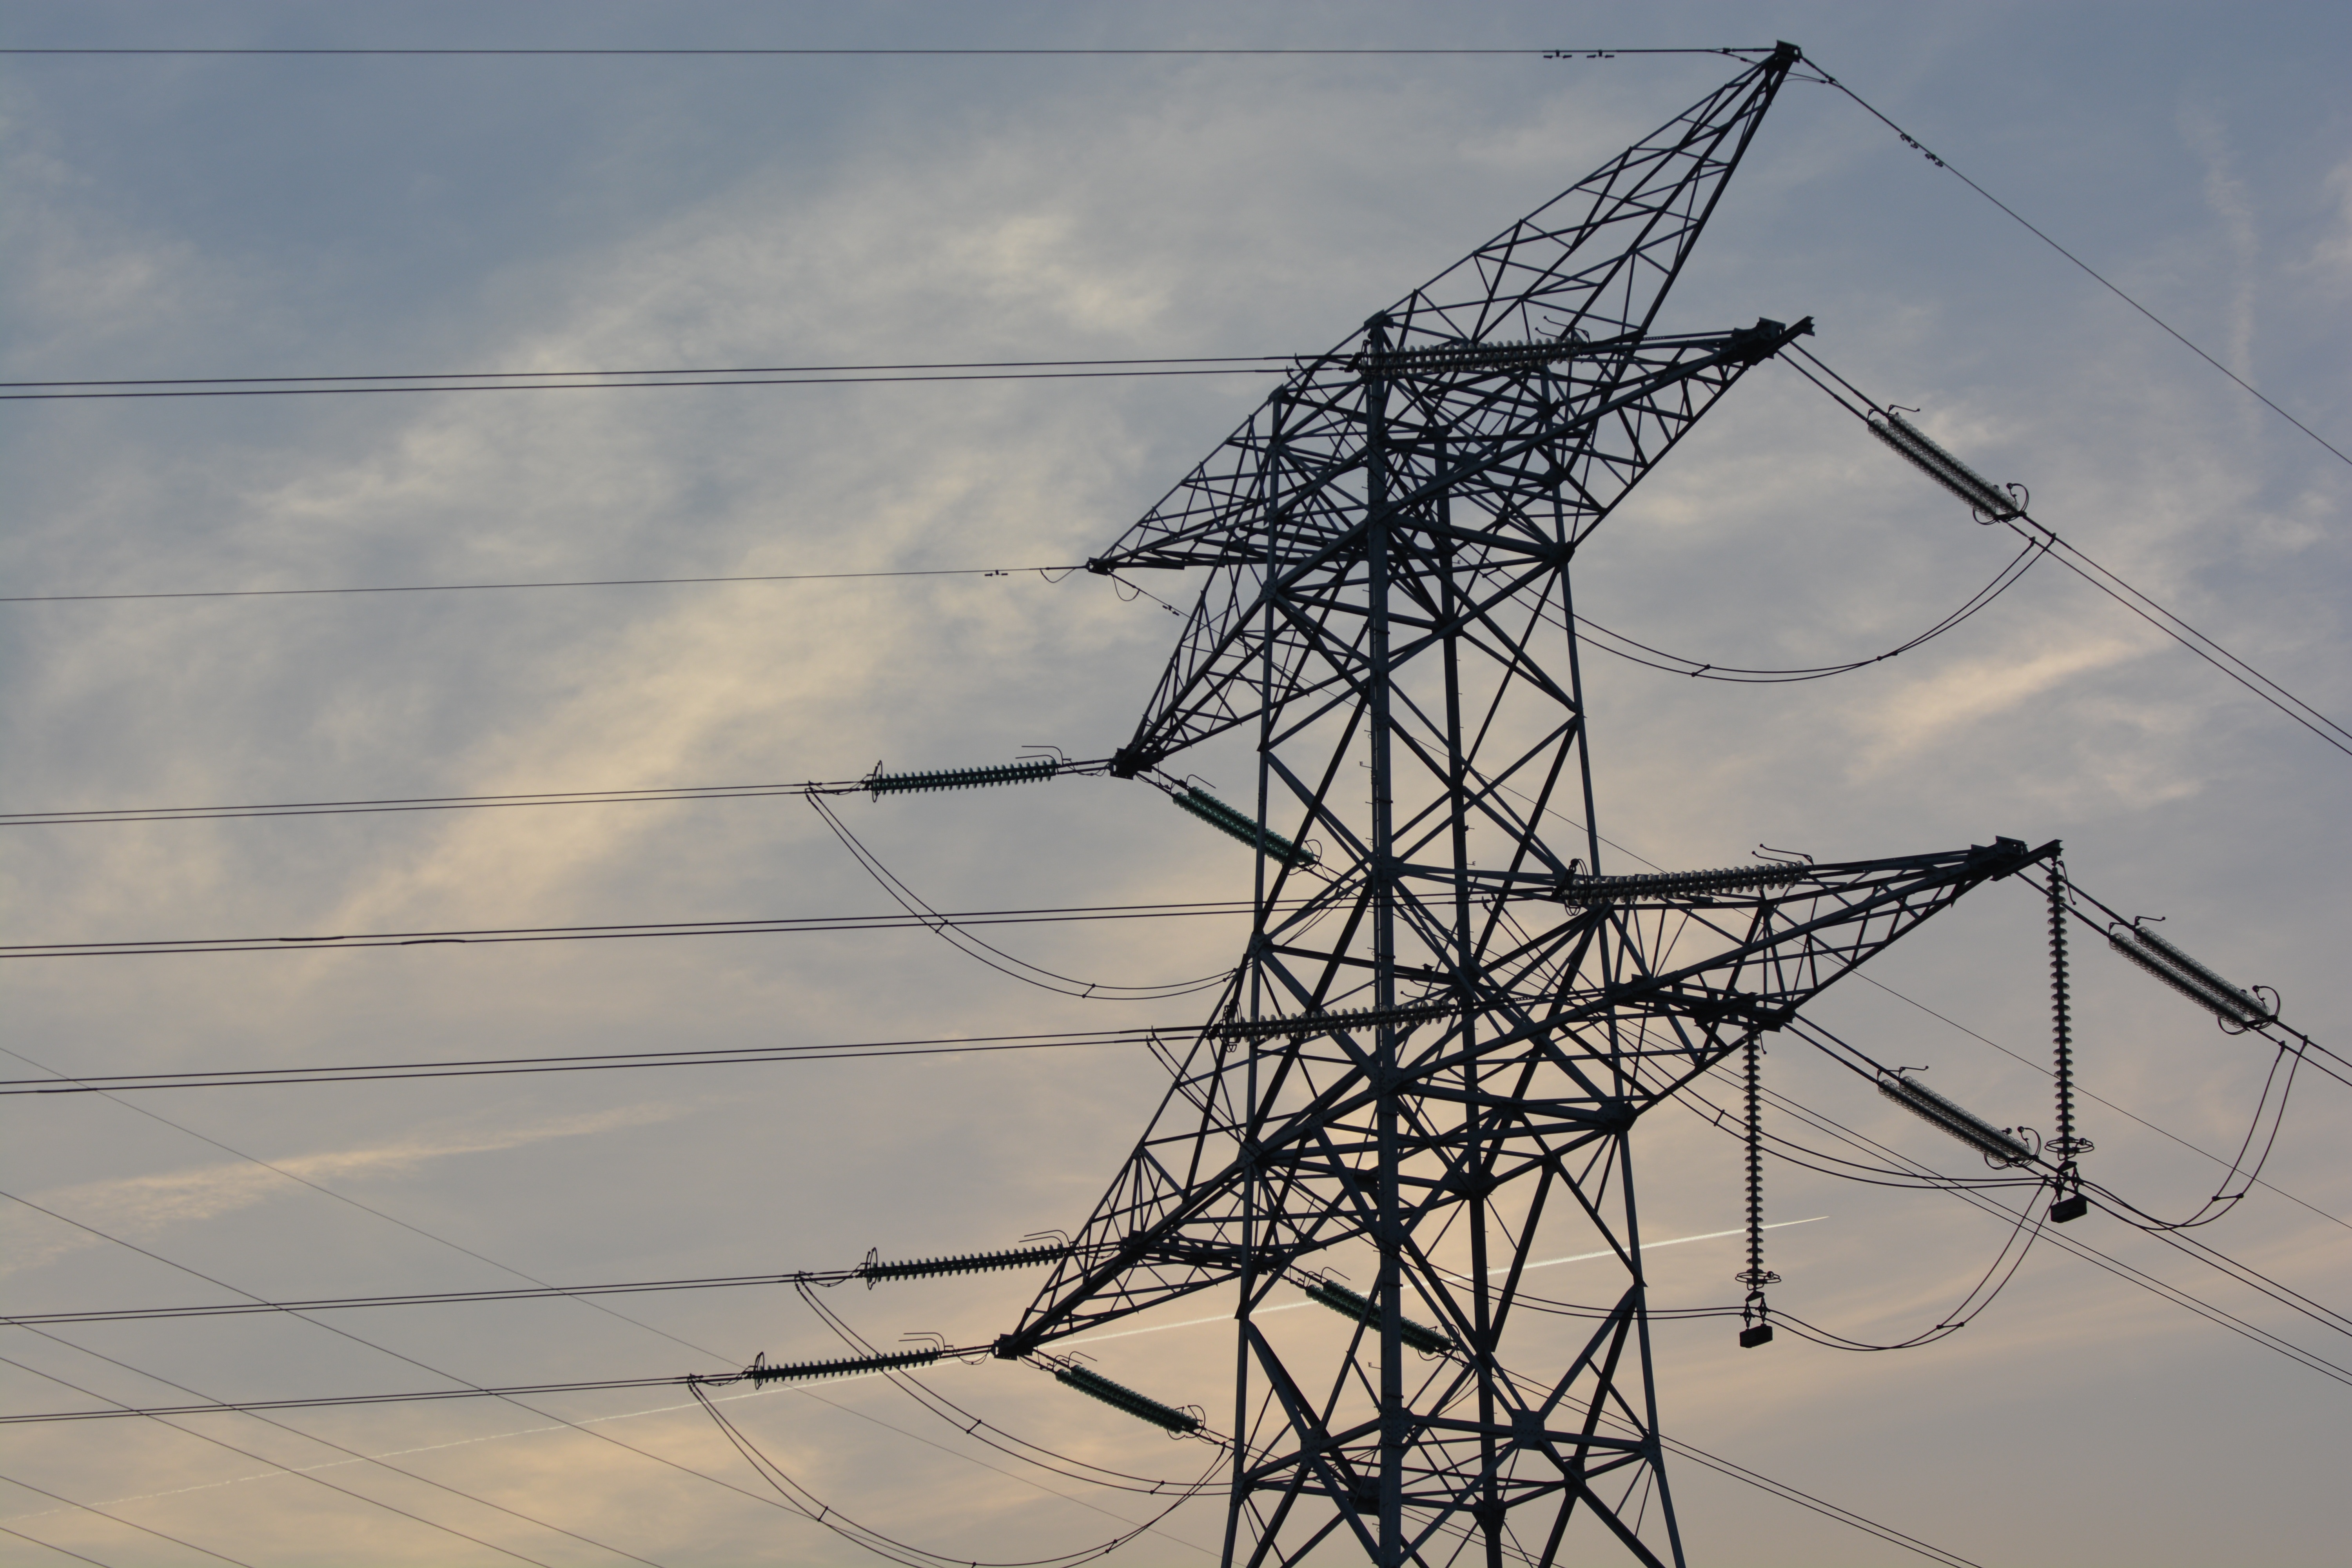
line, vehicle, tower, mast, electricity, energy, high voltage, shape, power lines, transmission tower, outdoor structure, electrical supply, electronics accessory, overhead power line